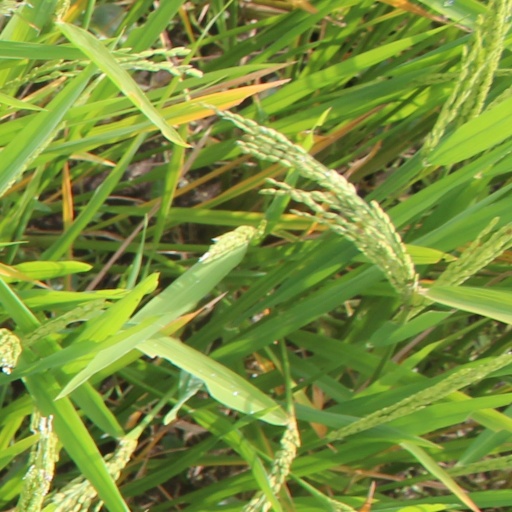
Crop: rice